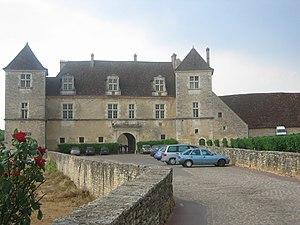
Cet article recense de manière non exhaustive les châteaux, maisons fortes, mottes castrales, situés dans le département français de la Côte-d'Or. Il est fait état des inscriptions et classements au titre des monuments historiques.